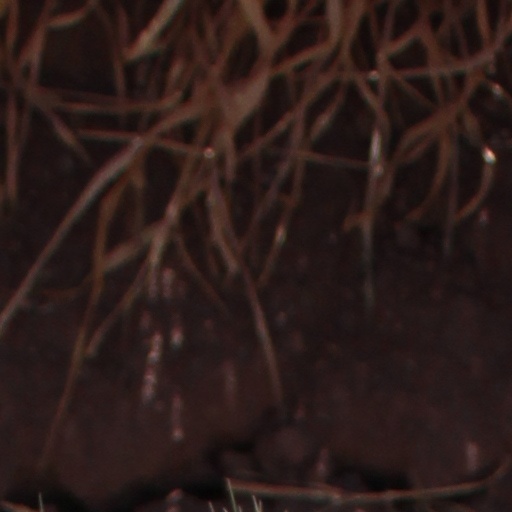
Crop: wheat